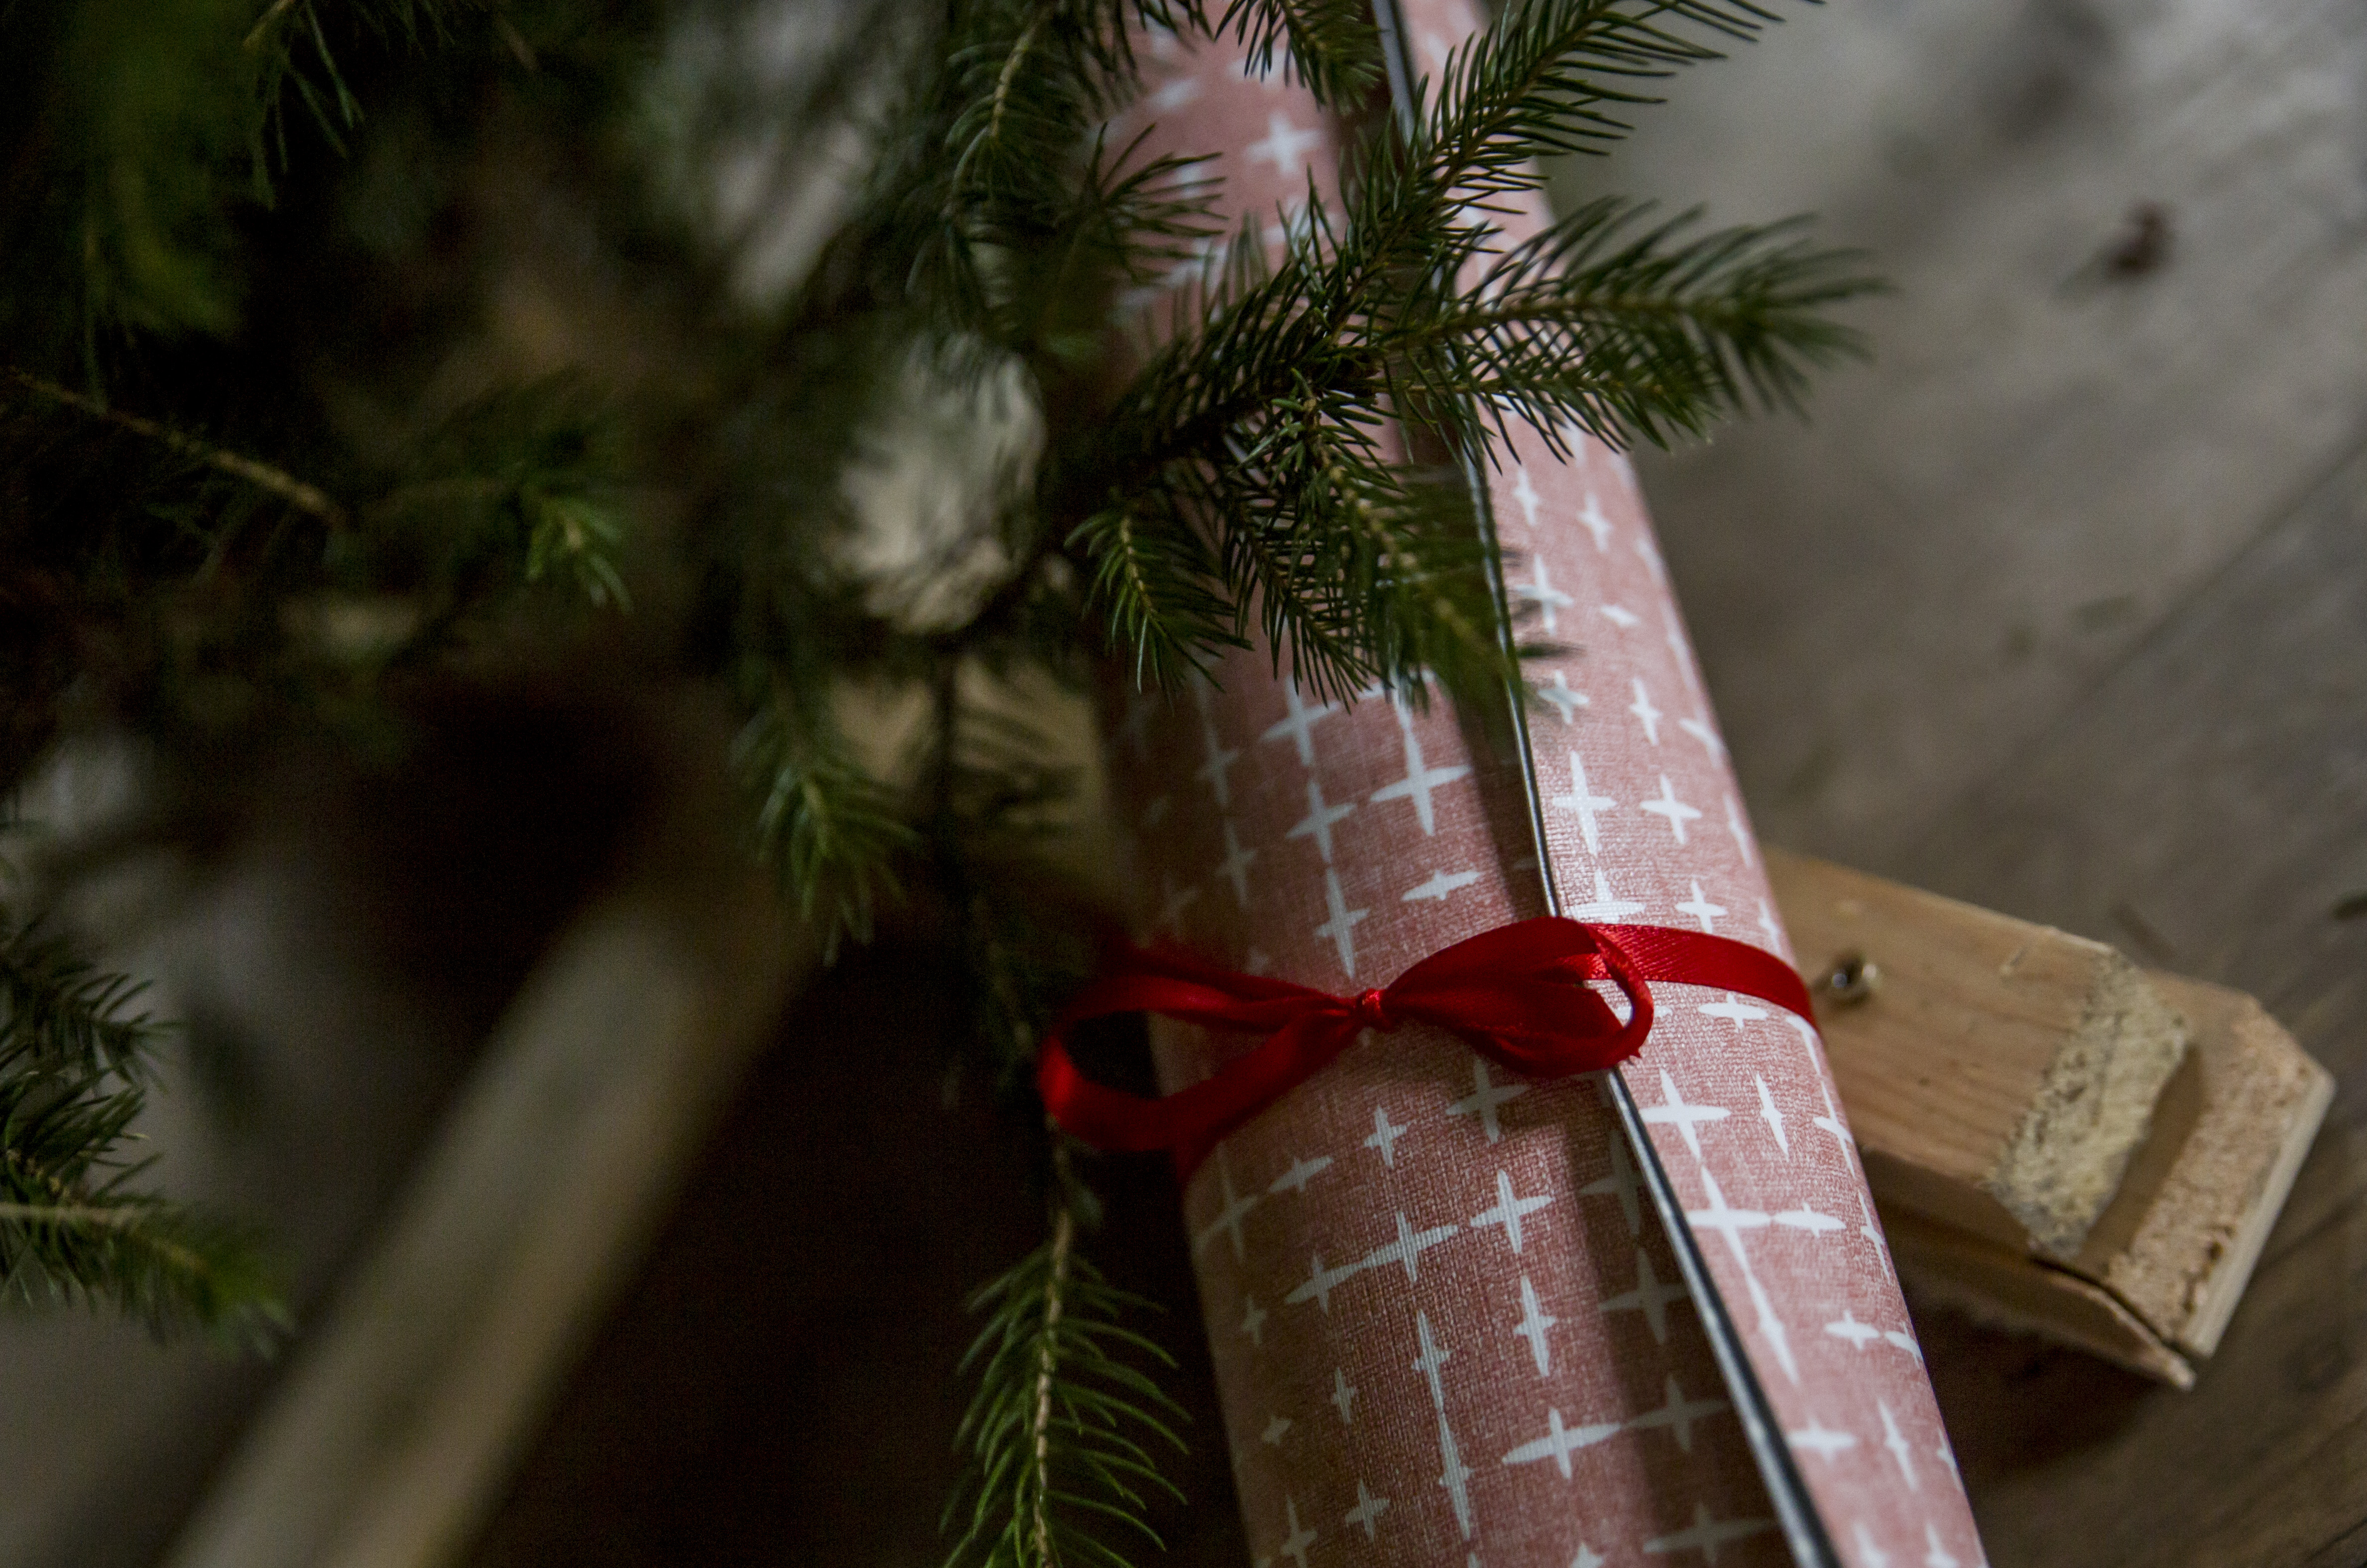
gratis, branch, ribbon, woody plant, terrestrial plant, christmas decoration, gift wrapping, twig, evergreen, pine family, christmas, arecales, conifer, present, fir, pine, paper, knot, paper product